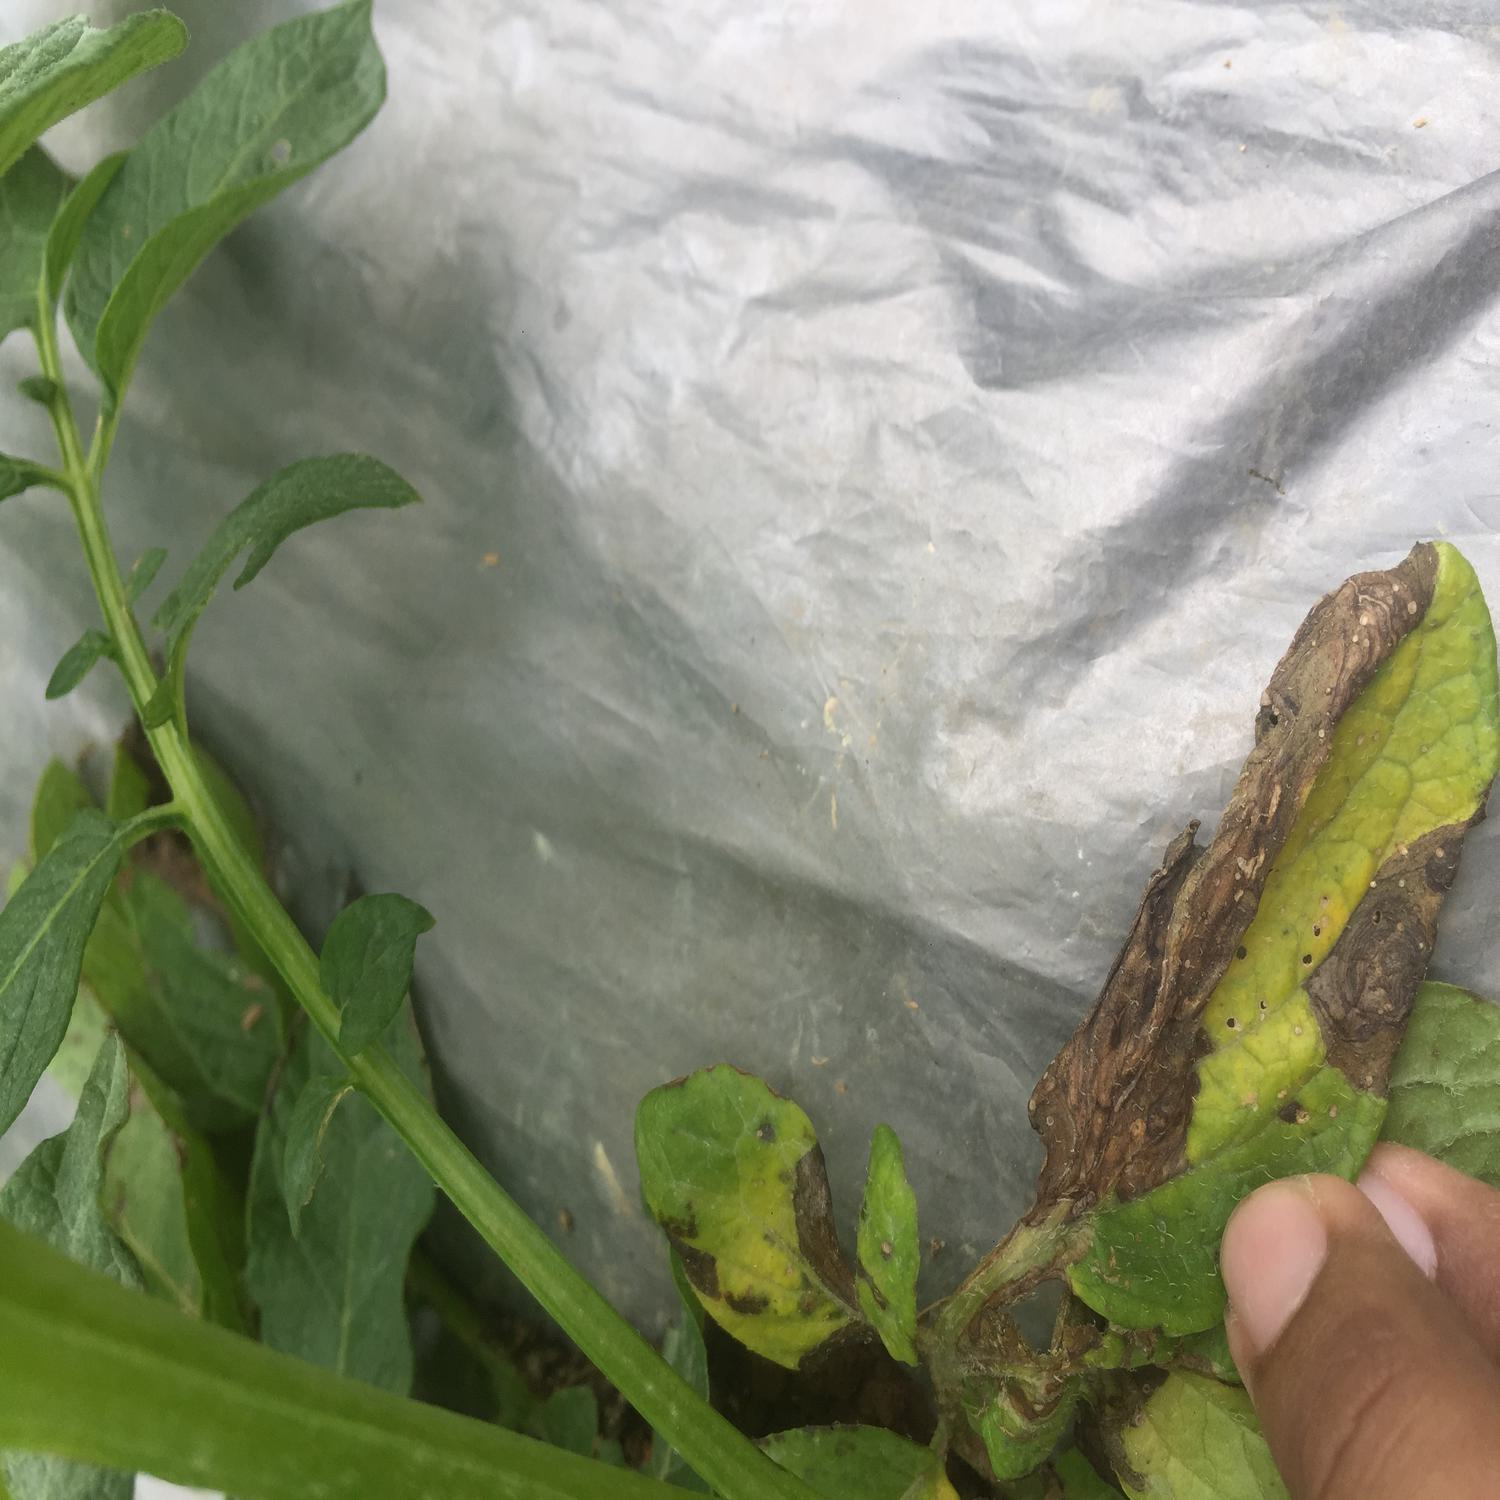
Label: Fungi